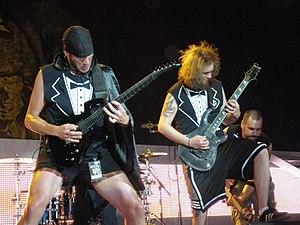
Killswitch Engage est un groupe musical de metalcore américain, originaire de Westfield, dans le Massachusetts. Précurseur du genre de par son ancienneté, le style musical du groupe possède également des influences de death metal mélodique. Formé après la dissolution des groupes Overcast et Aftershock en 1999, Killswitch Engage est composé du chanteur Jesse Leach, du bassiste Mike D'Antonio, des guitaristes Joel Stroetzel et Adam Dutkiewicz, et du batteur Justin Foley. Le groupe signe un contrat avec le label Roadrunner Records, et compte, en 2016, un total de sept albums studio et un DVD.